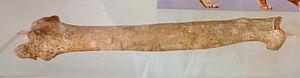
La liste des espèces d'animaux disparus d'Europe comptabilise les animaux éteints, réintroduits et disparus localement d'Europe du Pliocène à l'Holocène.
Panthera leo fossilis est une sous-espèce fossile du lion ayant vécu vers la fin du Pléistocène il y a 0,7 millions d'années.